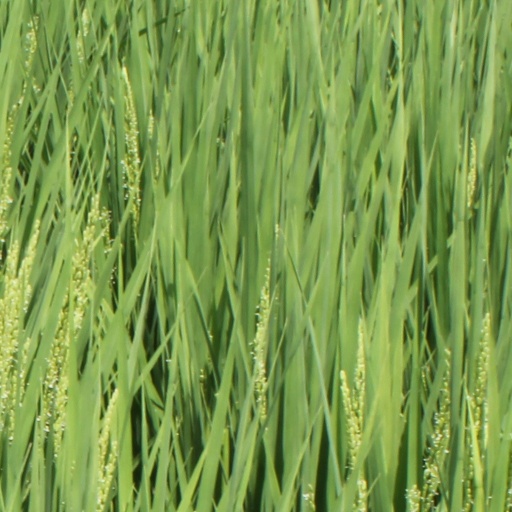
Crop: rice